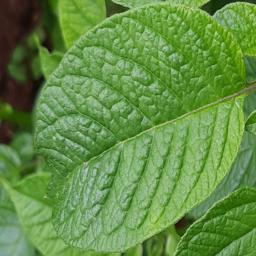
Etiqueta: Sana